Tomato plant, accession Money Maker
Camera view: tilt-top (135 deg); turntable rotation: 180 degrees
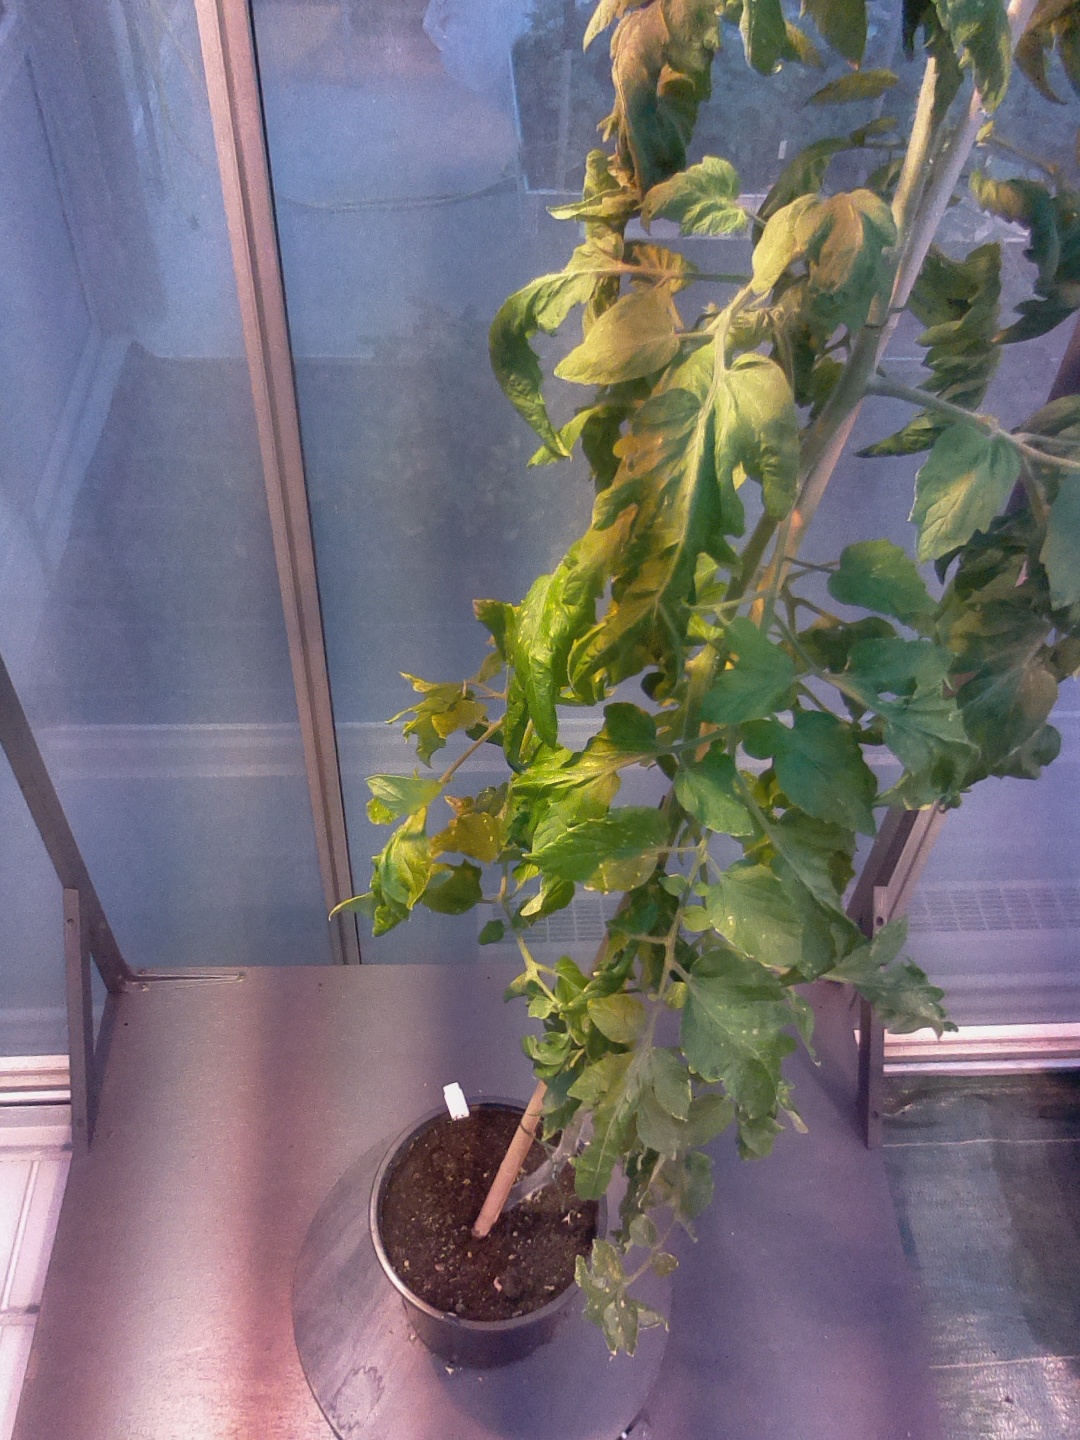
BBCH growth stage 74: 40%-50% of final fruit size